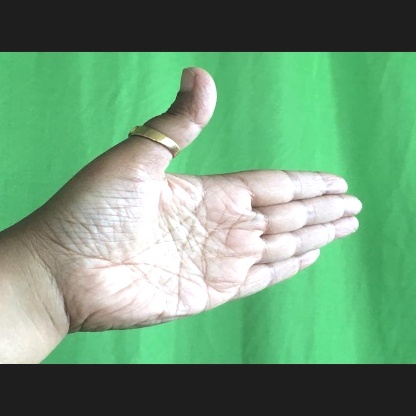
Mudra: Ardhachandran